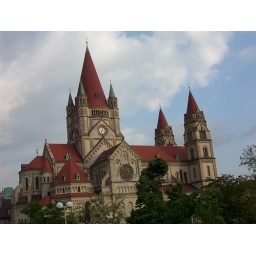
Vienna - castle by the river 2